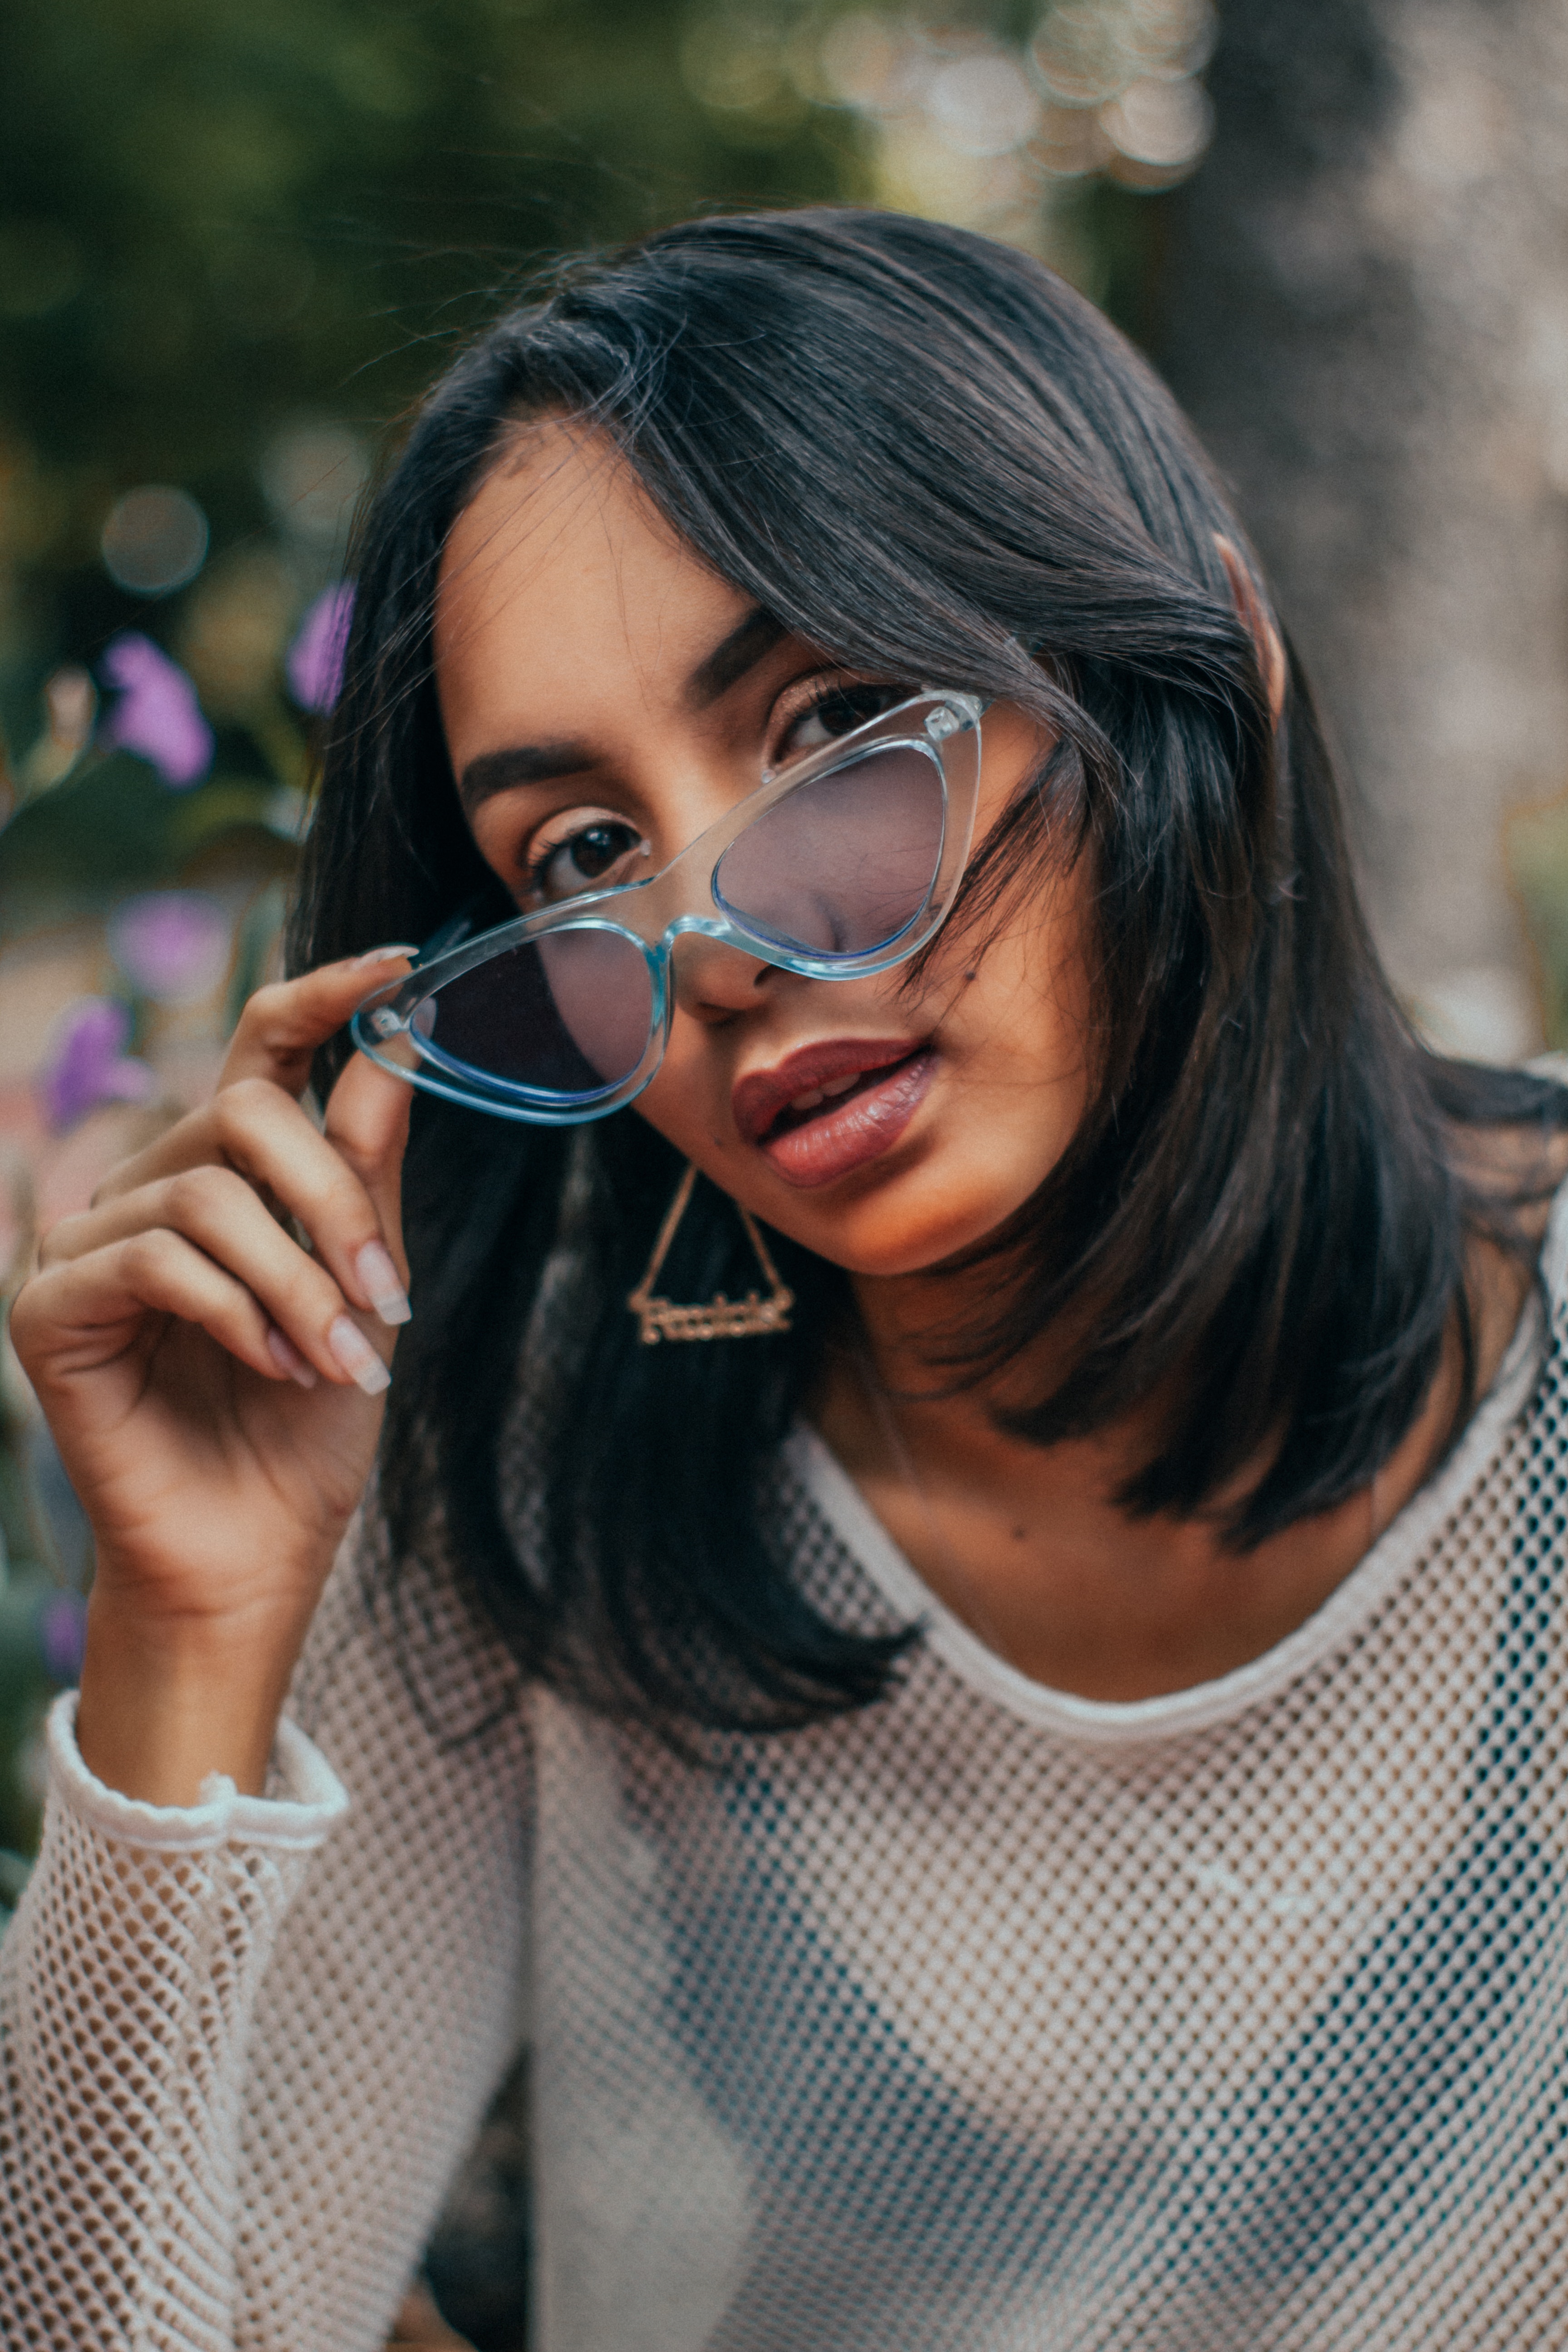
girl, eyewear, hair, face, lip, beauty, lady, glasses, sunglasses, street fashion, cool, hairstyle, snapshot, black hair, fashion, eye, smile, photography, vision care, long hair, brown hair, model, photo shoot, reflection, eyelash, style